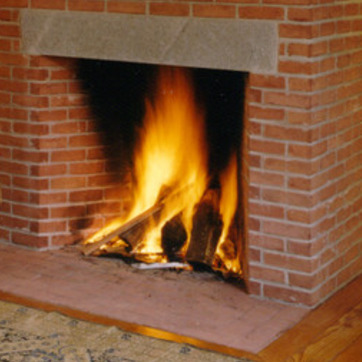
Material: other